Ismail II

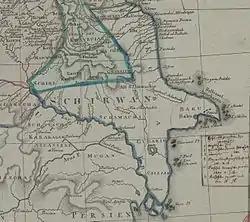

In the late summer of 1547, Ismail was appointed as the governor of Shirvan after the shah's brother and the previous governor, Alqas Mirza, fled to the Ottoman Empire after a failed rebellion. There, Ismail faced a rebellion by a claimant to the Shirvanshah's throne and Tahmasp's nephew, Burhan Ali, son of Khalilullah II; he was evidently supported by the Ottoman Empire. He was defeated by an army under the command of Ismail's "lala" (guardian), Gokcha Sultan Ziadlu Qajar. In 1547, during the Ottoman–Safavid War, Ismail Mirza led the local Shirvani warriors into a great victory against the overnumbered Ottoman troops in the Eastern Anatolia. On 25 August 1548, Ismail led the ransack of Kars, killing civilians who had fled the chaos and disorder after the joint campaign of Alqas Mirza and the Ottonans. There, he faced an attempt to his life by the governor of the city. In retaliation, he ordered the massacre of the Ottoman prisoners and the razing of the Kars fortress. After a period of peace, in the winter of 1552, Ismail with 8000 men raided Erzurum and destroyed the Ottoman fortification near the city. The Ottoman commander and the governor of Erzurum, Iskandar Pasha, decided to fight Ismail's army before they reached the city. The battle ended in a stalemate, with Ismail retreating into the west and seemingly defeated. Iskandar Pasha followed Ismail and then was faced with a new Safavid army and was defeated with heavy casualties.